2014 Canadian Grand Prix

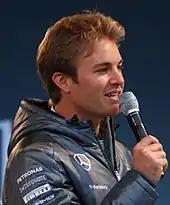
Nico Rosberg secured the seventh pole position of his career.

Per the regulations for the 2014 season, three practice sessions were held, two 90-minute sessions on Friday and another 60-minute session on Saturday. The first practice session was held under heavy cloud cover that threatened a heavy rain shower. Fernando Alonso of Ferrari was fastest with a benchmark lap of 1 minute and 17.238 seconds. He was ahead of the Mercedes duo of Hamilton and Rosberg. The Red Bull duo of Sebastian Vettel and Ricciardo were fourth and sixth; they were separated by Valtteri Bottas for Williams. Jenson Button, his McLaren teammate Kevin Magnussen, Ferrari driver Kimi Räikkönen and Toro Rosso's Jean-Éric Vergne rounded out the top ten fastest drivers. During the session, several drivers went off the circuit because of a low amount of grip and unable to get the optimum tyre temperature. Jules Bianchi damaged a right track rod on his Marussia from contact against a wall at turn four. Hülkenberg spun by putting his wheels in the grass at the turn eight chicane. Williams driver Felipe Massa stopped early with an ERS battery issue.